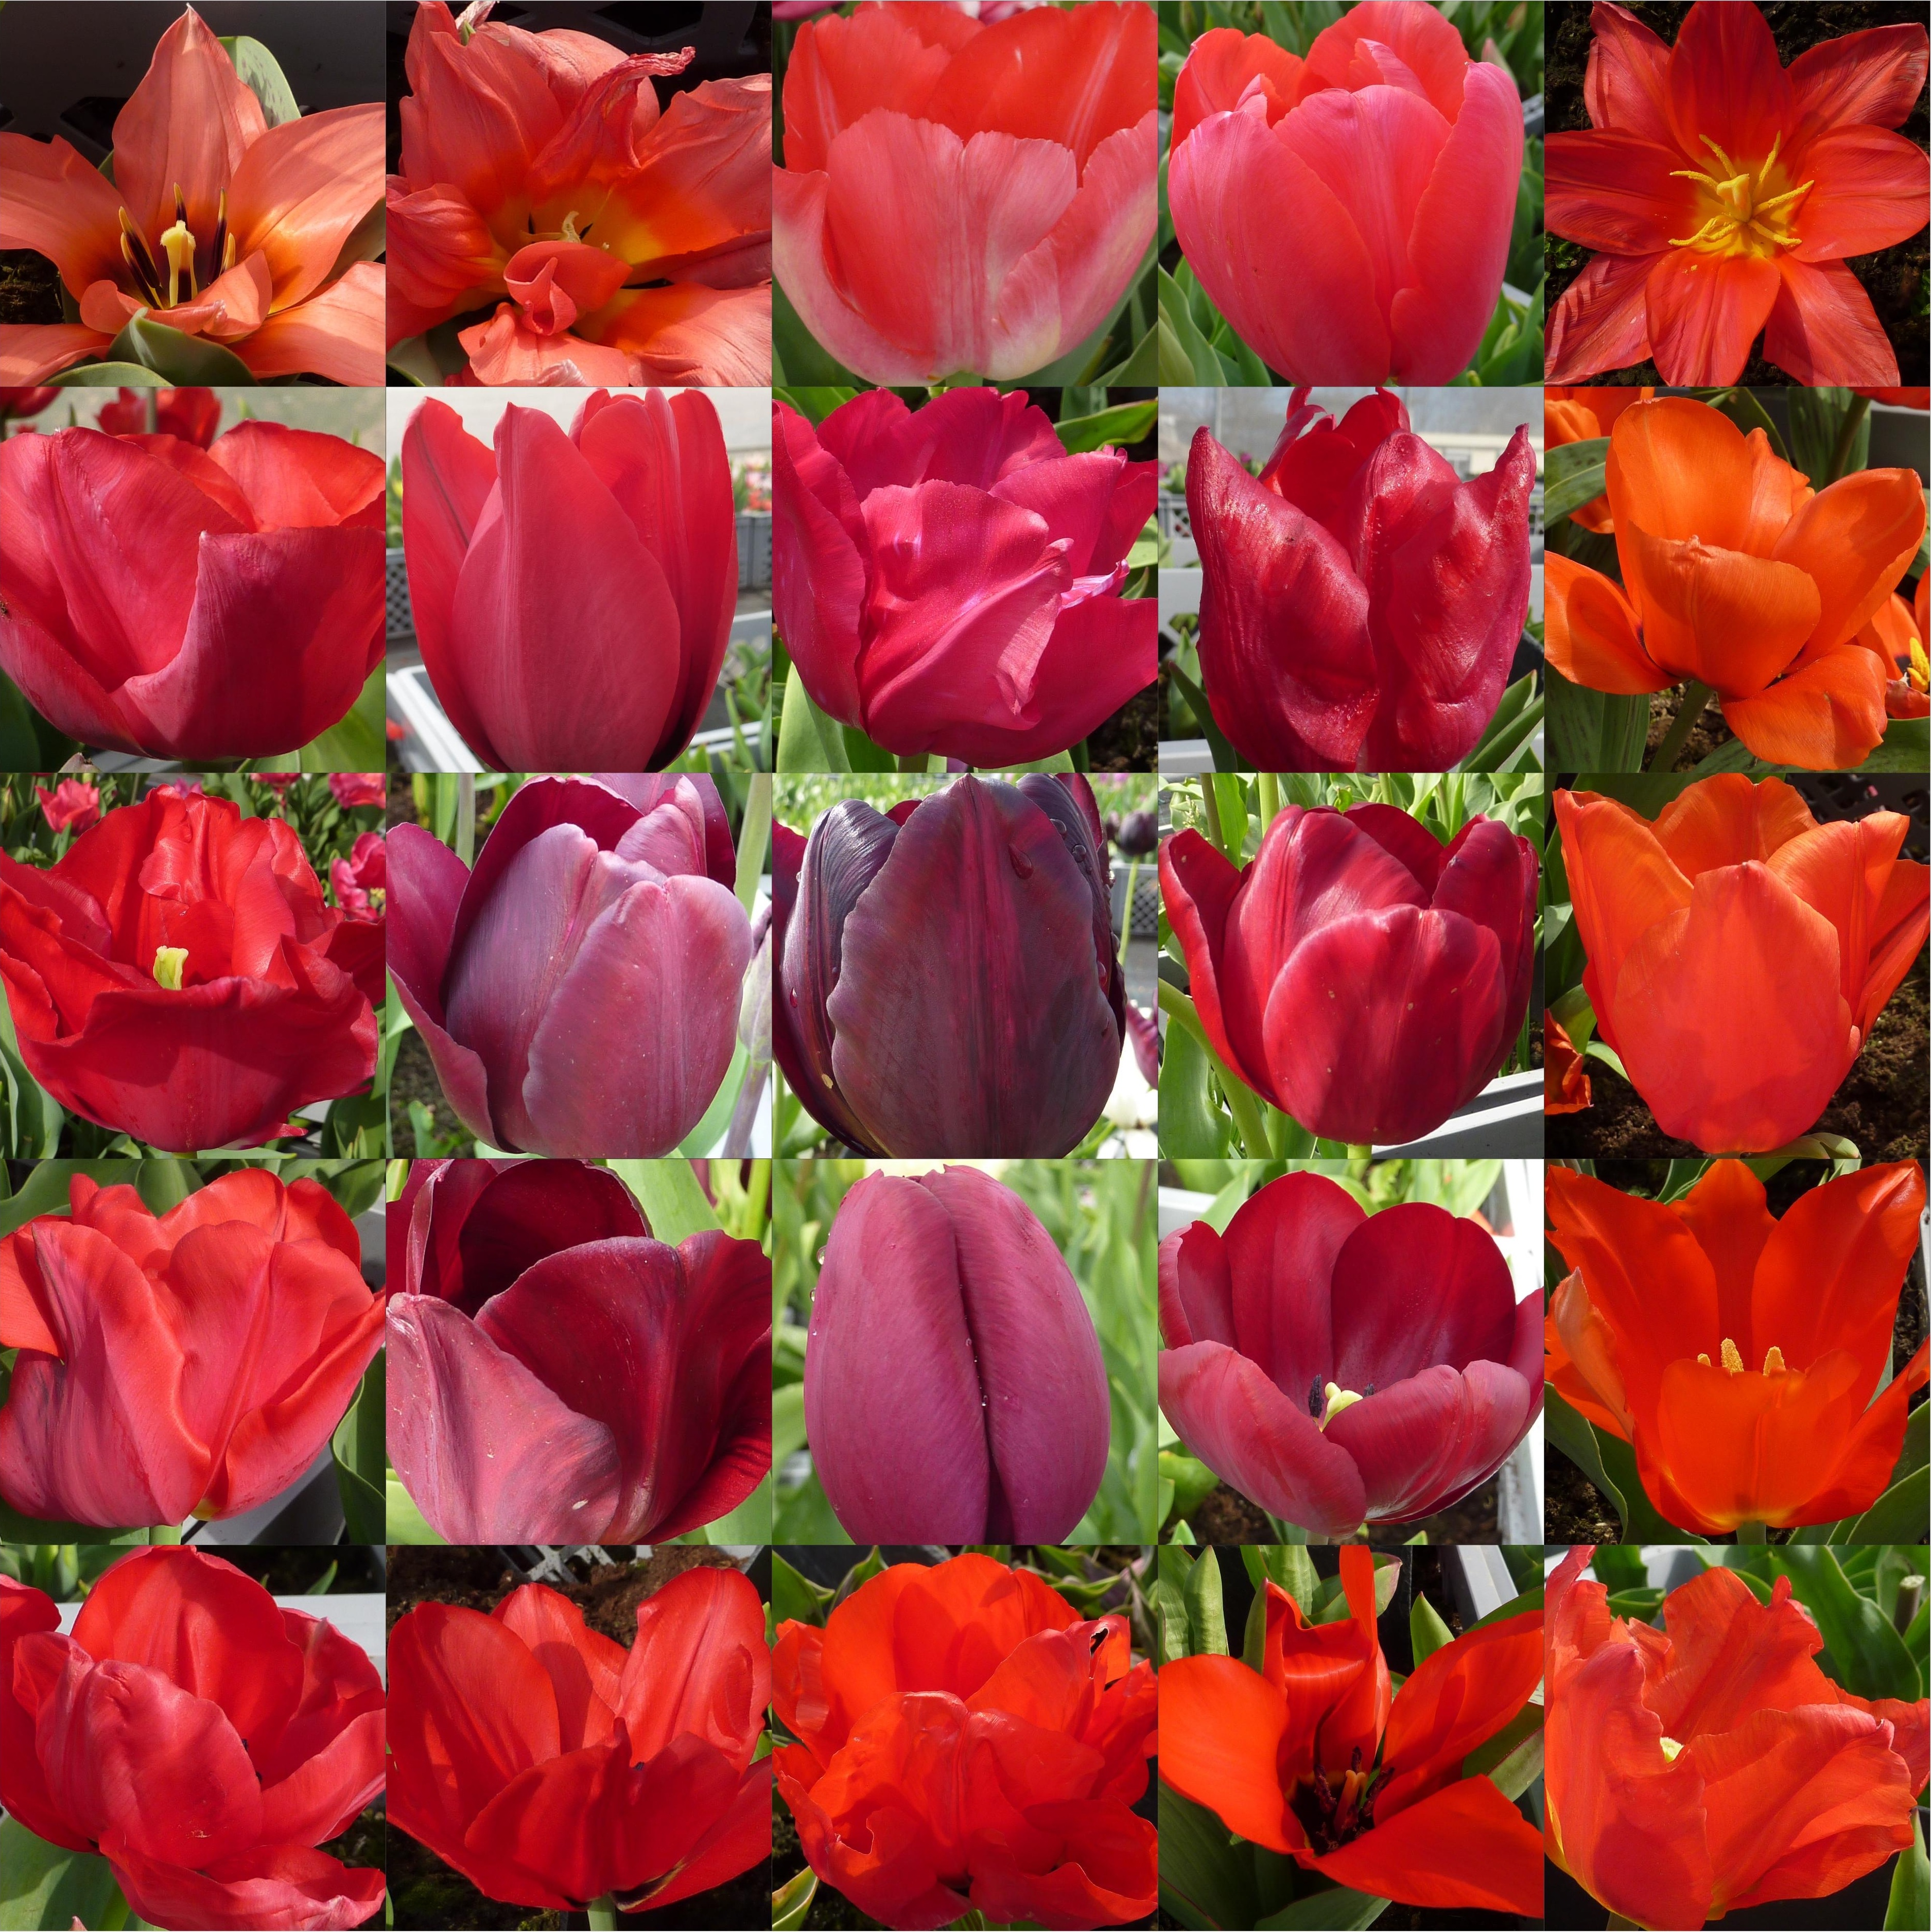
plant, flower, petal, tulip, red, collage, flowering plant, lily family, land plant